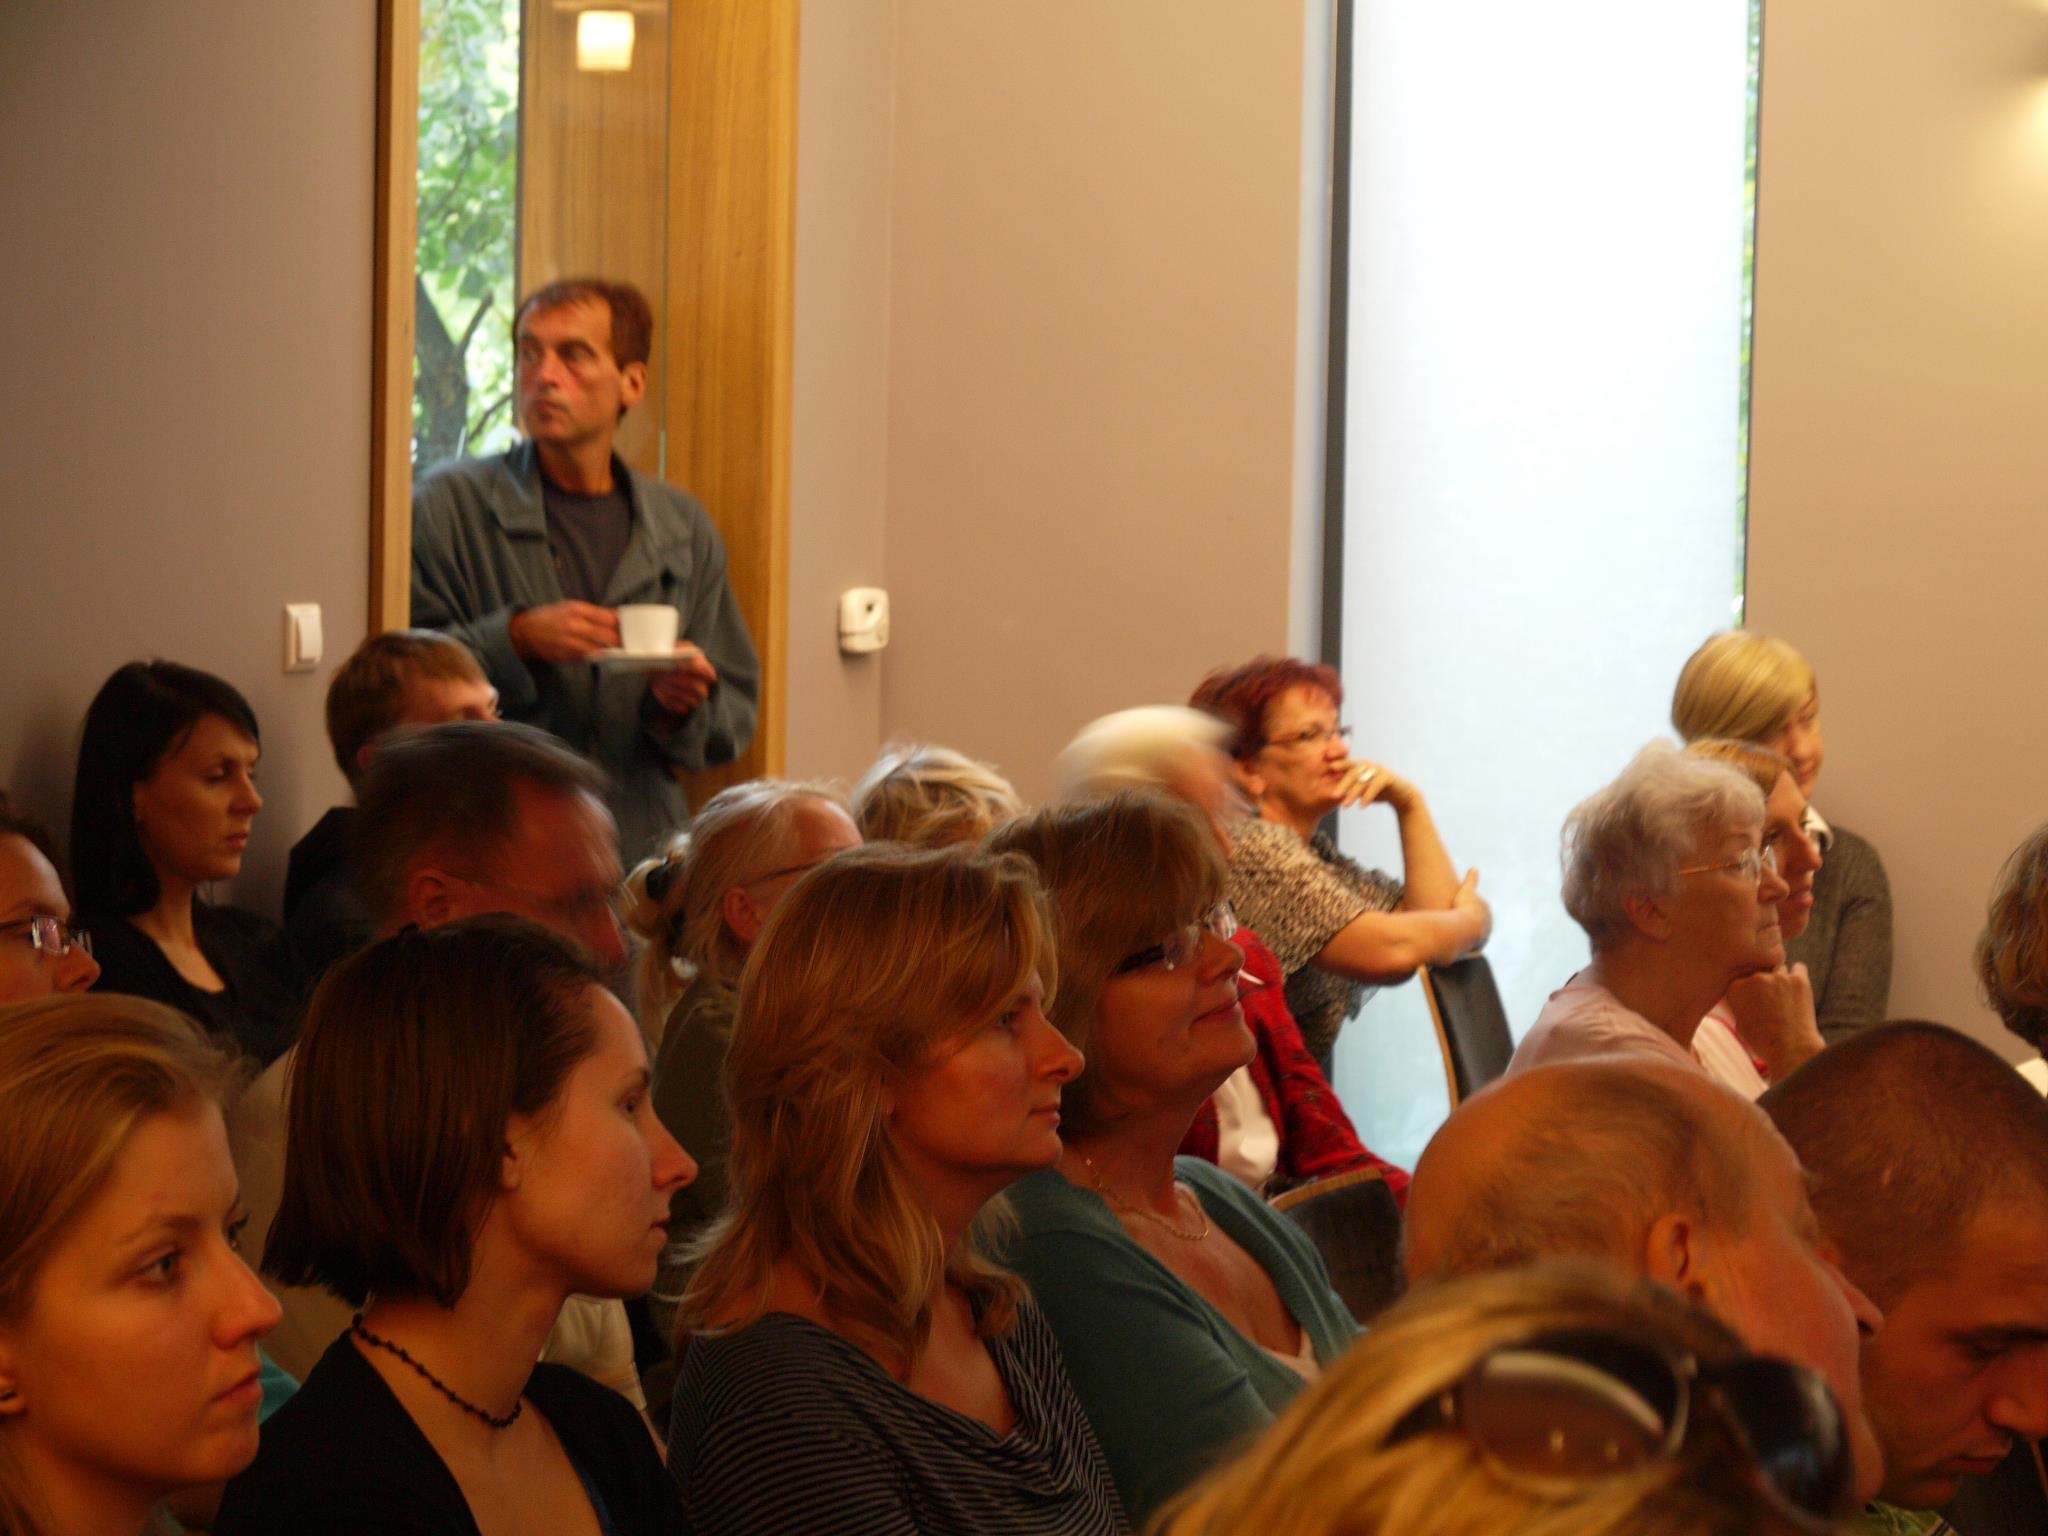
people, audience, youth, musician, conversation, academic conference